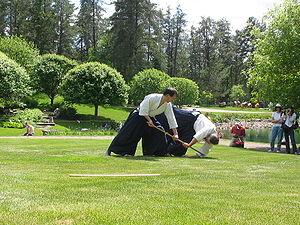
L'aïkido est un art martial japonais, fondé par Morihei Ueshiba ōsensei entre 1925 et 1969. L'aïkido a été officiellement reconnu par le gouvernement japonais en 1940 sous le nom d’aikibudō et sous le nom aikido en 1942 donné par la « Dai Nippon Butoku Kai », organisme gouvernemental visant à regrouper tous les arts martiaux japonais pendant la guerre. Il a été créé à partir de l'expérience que son fondateur avait de l'enseignement des koryu, essentiellement l'aikijutsu de l'école daitō ryū et le kenjutsu. L'aïkido est né de la rencontre entre ces techniques de combat et une réflexion métaphysique de Morihei Ueshiba sur le sens de la pratique martiale à l'ère moderne.